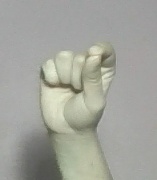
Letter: fa